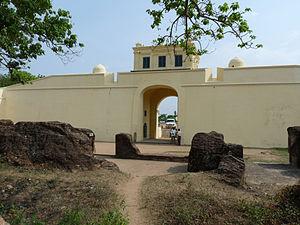
Arkât est une ville et une municipalité dans le district de Vellore, État du Tamil Nadu, en Inde.